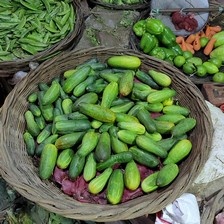
Label: cucumber